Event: Nepal Earthquake
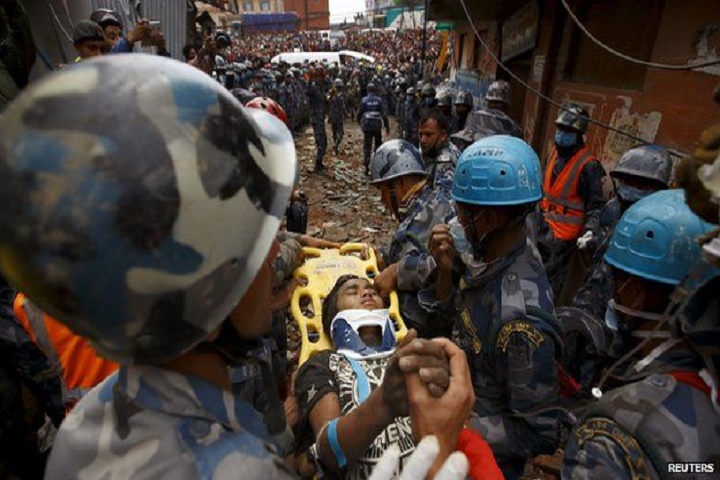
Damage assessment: damage